Beach Games

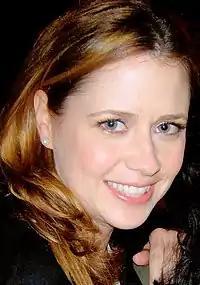
Pam's speech, given by actress Jenna Fischer, was mostly lauded by television critics.

The episode first aired in the U.S. on May 10, 2007, attracting 7.2 million viewers and a 3.9/11 ratings share among adults aged 18 to 49. It ranked fourth in its timeslot behind episodes of "", "Ugly Betty", and "Are You Smarter Than a 5th Grader?". It was a special 28-minute "supersized" episode.